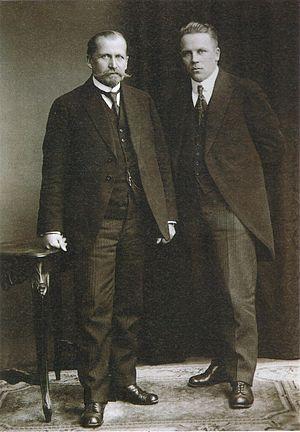
Kyösti Kallio est un homme d'État finlandais.